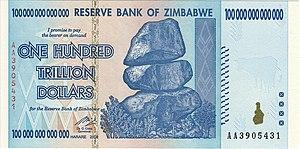
Dans les langues occidentales modernes, les noms des grands nombres sont des systèmes de dérivation lexicale qui permettent de nommer des nombres au-delà de ce que supporte le langage courant.
Un trillion est l'entier naturel qui vaut 10¹⁸ dans l'échelle longue, soit mille billiards ou un milliard de milliards, ou encore un million de millions de millions. Un trillion est ainsi égal à 1 000 000³, d'où le terme, formé de tri- et de million. Mille trillions est égal à un trilliard.